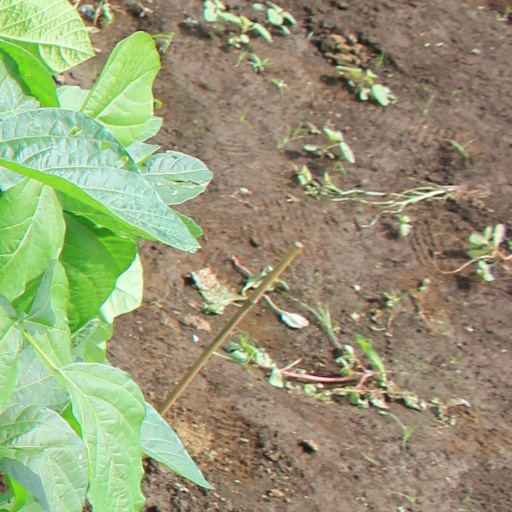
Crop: soybean